Housing at the University of Chicago

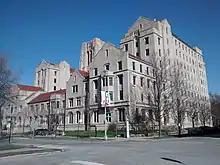
International House

The International House historically has housed undergraduate, graduate, and professional students. International House is colloquially known by students as "I-House." Facing the Midway Plaisance, it was created in 1932 as a gift from John D. Rockefeller Jr. specifically to foster relationships between students from different countries. It is notable for having housed many famous artists, scientists, and scholars connected with the university, including Langston Hughes and Enrico Fermi. It hosts many cultural events including dance and musical performances from around the world. Some 40,000 people have lived there since it first opened its doors. I-House Chicago is a member of International Houses Worldwide.